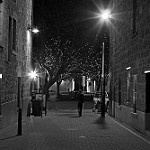
Label: B & W